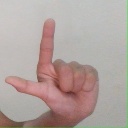
अक्षर: ल